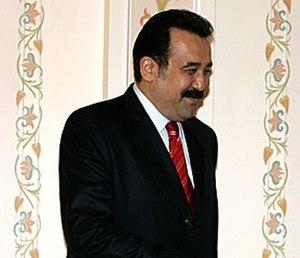
Karim Massimov, un homme politique kazakh. Русский: Карим Масимов, казахский политик. Suomi: Kärim Mäsimov, Kazakstanin poliitikko.